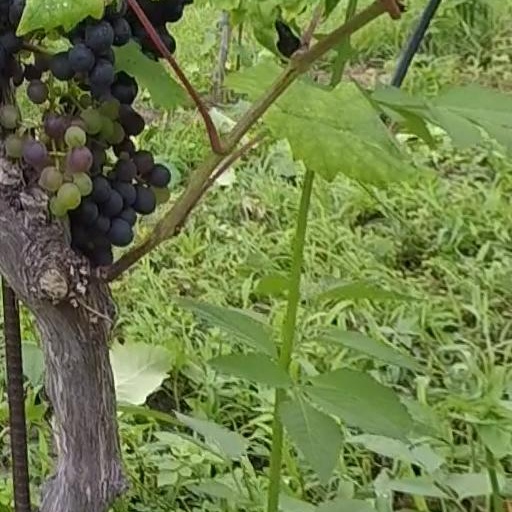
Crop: grape